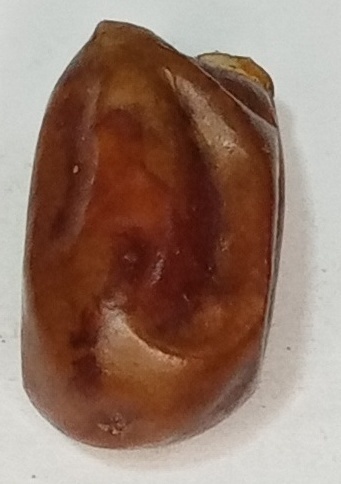
Variety: fasli-toto
Size: medium
Grade: grade-1